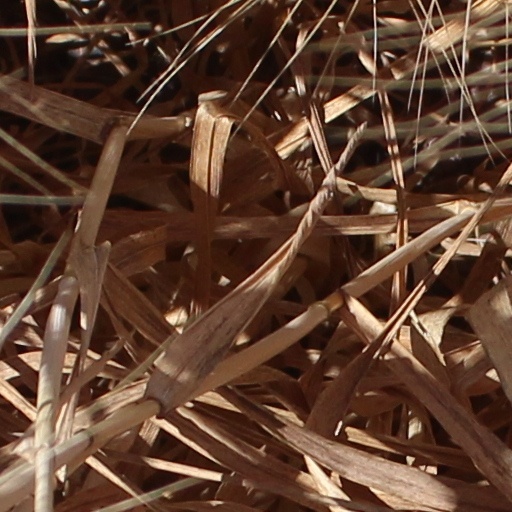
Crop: wheat